Maja Ostaszewska

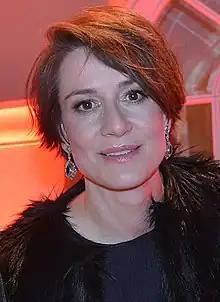
Ostaszewska in 2017

In 1998, Ostaszewska played the leading role in the drama film, "The Haven" For this role, she received the Best Actress Award at the Polish Film Festival held in Gdynia. She received her second Polish Film Festival Award for Best Actress and first Polish Academy Award for Best Actress nomination for "Prymas – trzy lata z tysiąca" (2000). She received Paszport Polityki Award in recognition of her film roles. She received another nomination for "Przemiany" in 2004. On television, Ostaszewska starred in the drama series, "Removals" in 2001 and later was regular cast member in the medical drama series, "Na dobre i na złe" (2003—2008). In 2008, she starred in the first season on the War drama series, "Days of Honor" and later was regular in the comedy-drama "Recipe For Life" (2011–2013) and the medical drama "Diagnosis" (2017–2019). In 2012 she received the Telekamera Award for Best Actress, and in February 2013 she received a Wiktor Award nomination for TV acting. She appeared in the made-for-television movie "The Courageous Heart of Irena Sendler" (2009) starring Anna Paquin.